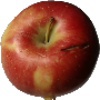
Label: Apple Braeburn 1